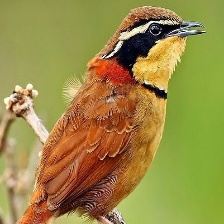
Species: COLLARED CRESCENTCHEST
Scientific name: MELANOPAREIA TORQUATA